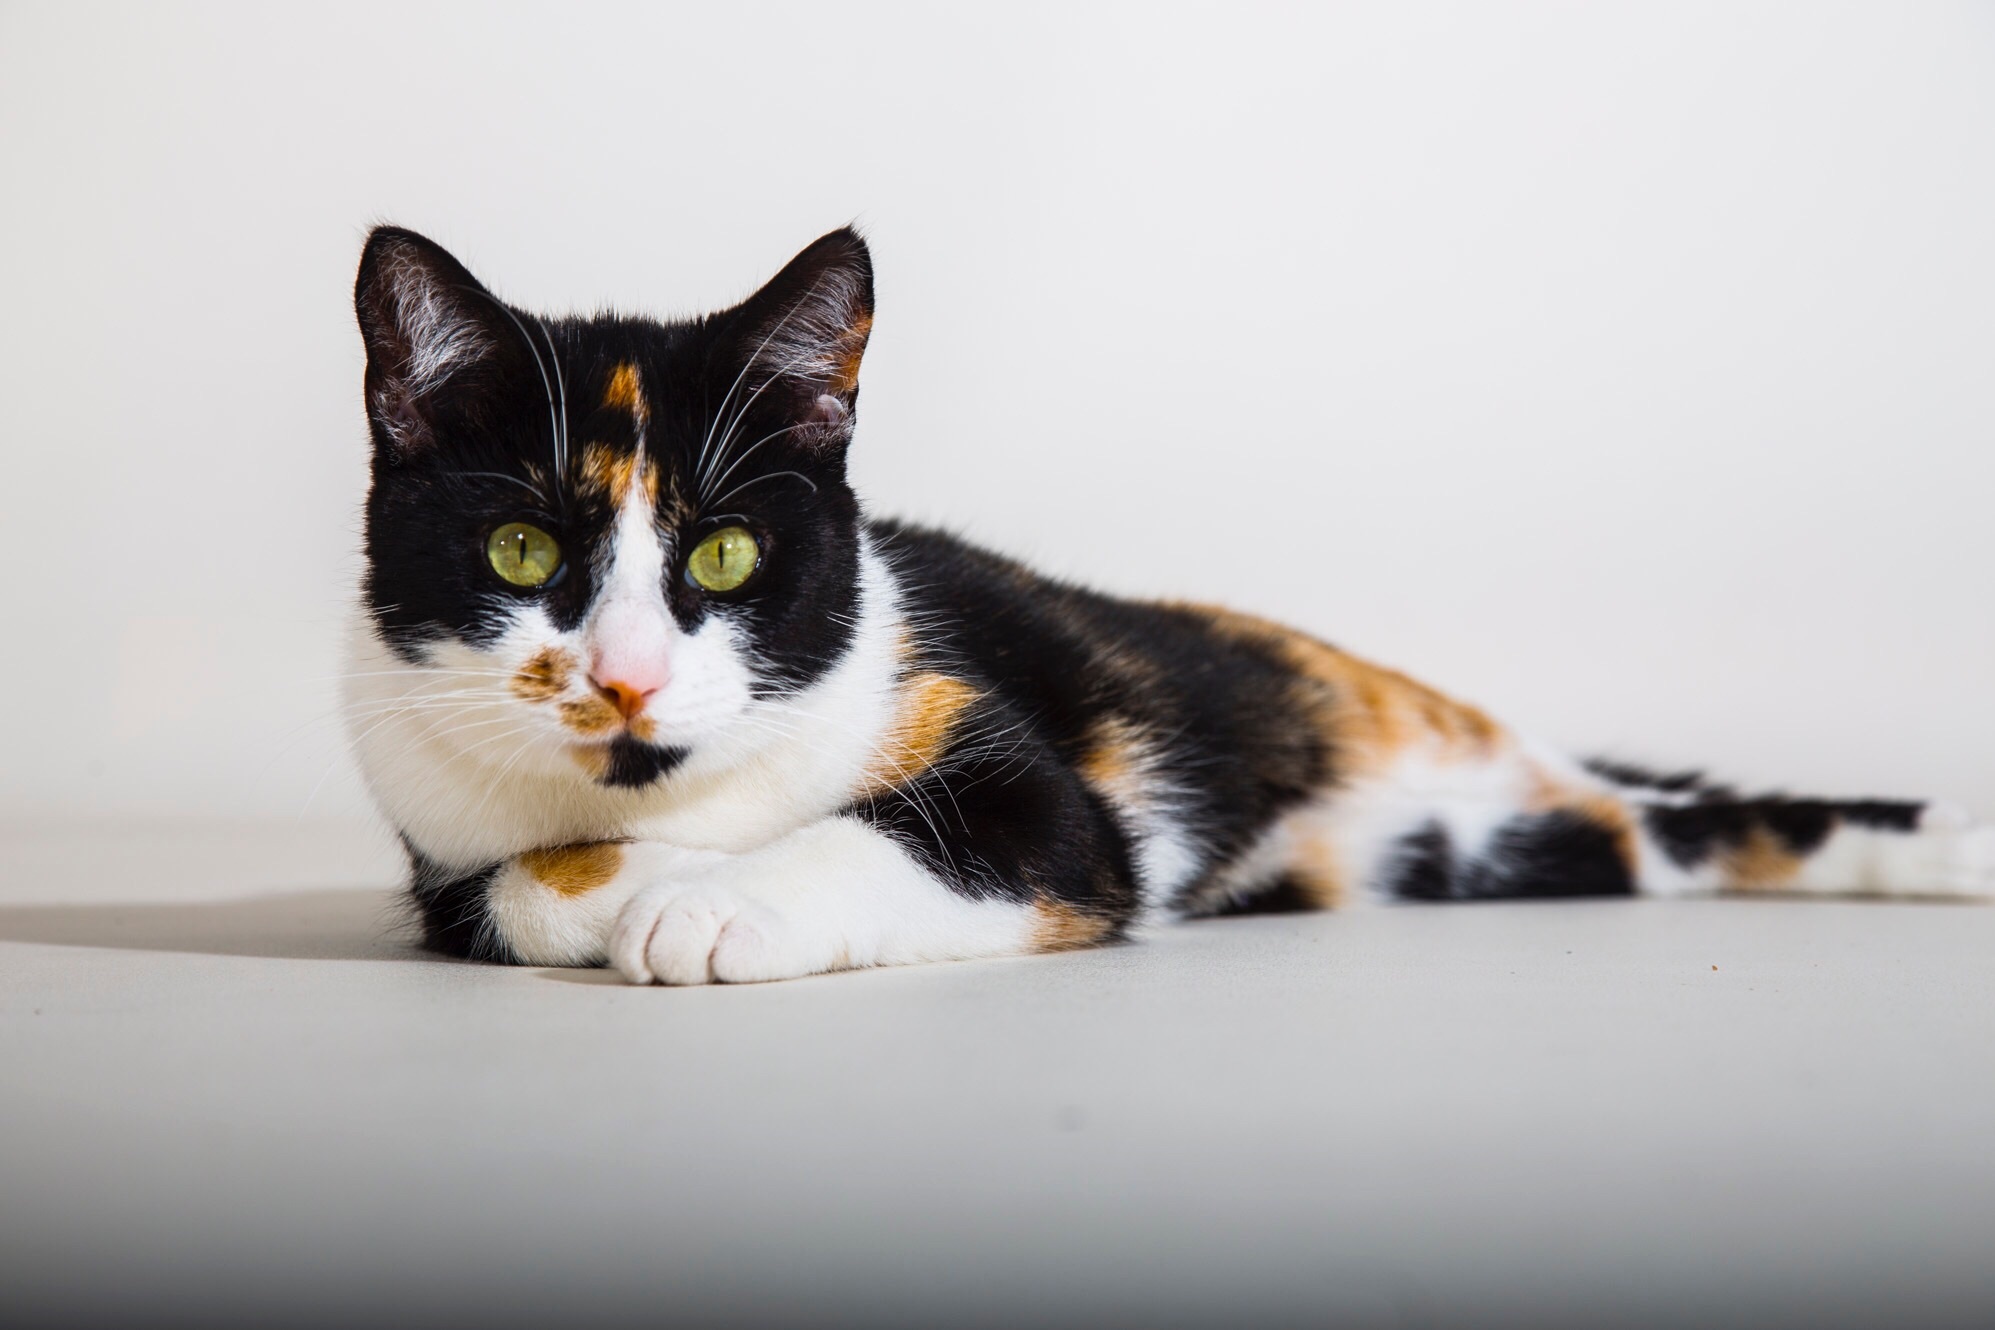
kitten, cat, mammal, cats, whiskers, vertebrate, nice, elegant, studio photo, european shorthair, lapjeskat, ondeugnd, small to medium sized cats, cat like mammal, domestic short haired cat